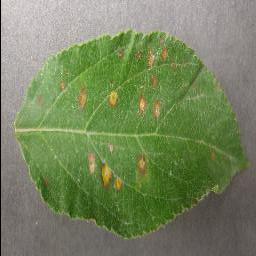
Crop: apple
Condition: cedar_rust